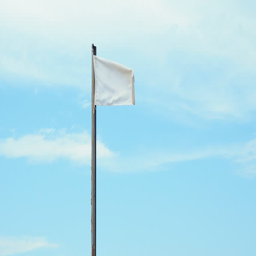
white flag waving in the wind